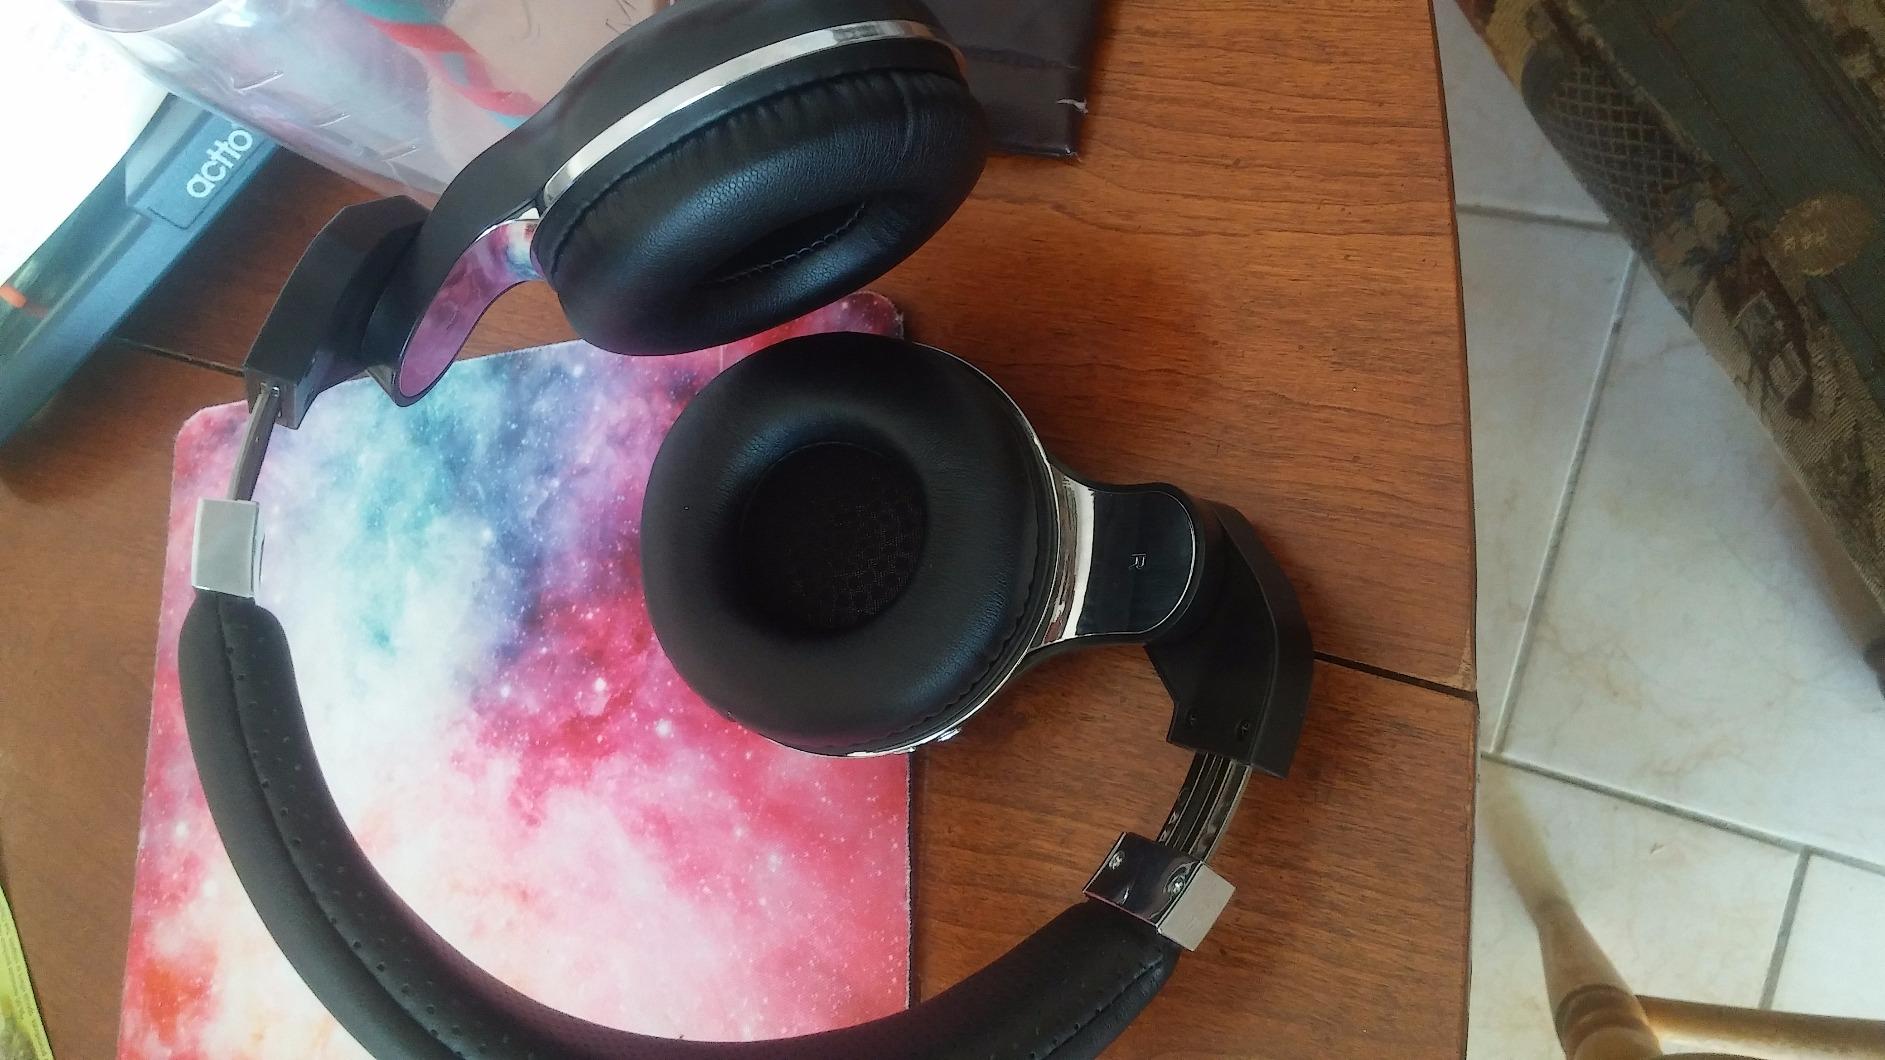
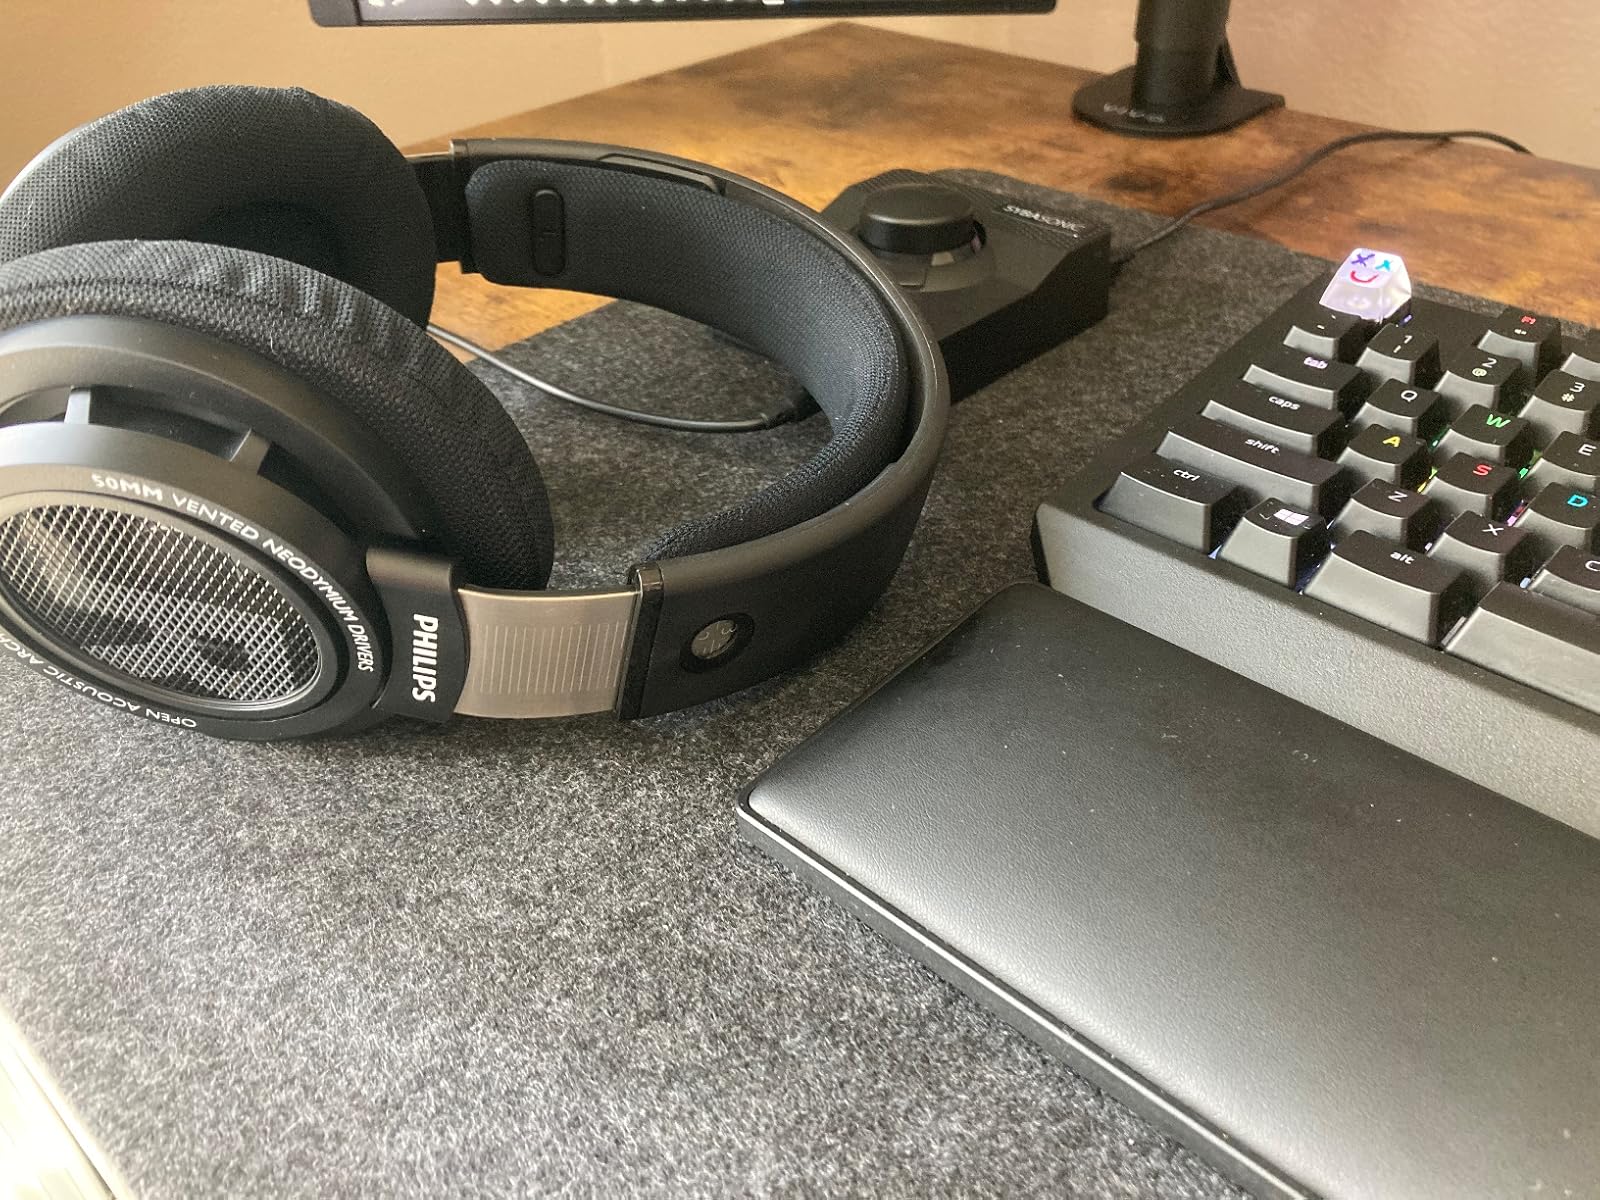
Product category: headphones
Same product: no